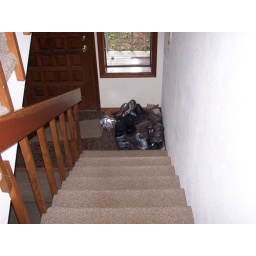
I think the rule of the beach house was to leave the shoes by the front door so there's all our shoes.